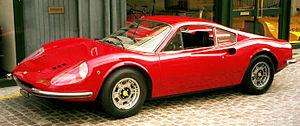
Voiture de collection vendue à Coys of Kensington, Londres Italiano: Dino 246 GT, serie E (1971-1974)